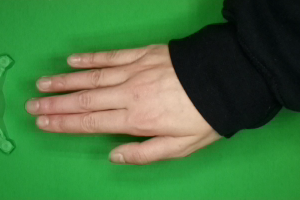
Label: paper